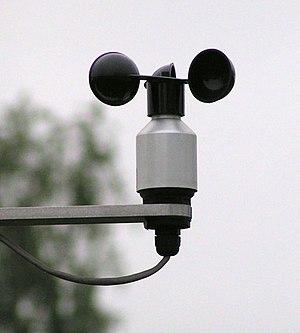
Un anémomètre est un terme du XVIIIᵉ siècle, composé du préfixe « anémo » et du suffixe « mètre ». Il s'agit donc d'un appareil permettant de mesurer la vitesse ou la pression du vent. Il en existe plusieurs variantes qui peuvent être regroupées en deux types principaux : à mesure du déplacement de l'air et à variation de pression causé par ce mouvement. Les anémomètres sont le plus souvent disposés sur un pylône baptisé mât anémométrique, dont la hauteur dépend à la fois de la nature du site d'observation et de l'objectif des mesures.